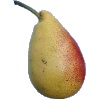
Label: Pear 2